The Witches and the Grinnygog

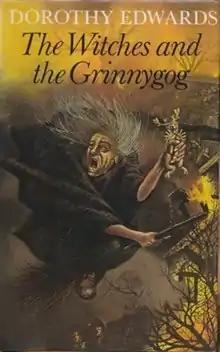
First edition (publ. Faber & Faber)

The Witches and the Grinnygog is a children's novel by the writer Dorothy Edwards, published in 1981 and shortlisted for that year's Whitbread Prize for a children's book.